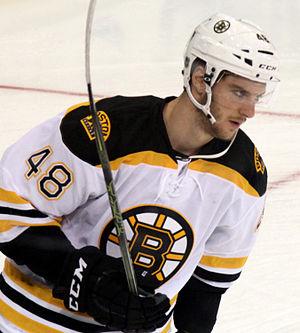
Colin Miller est un joueur professionnel canadien de hockey sur glace. Il évolue au poste de défenseur.